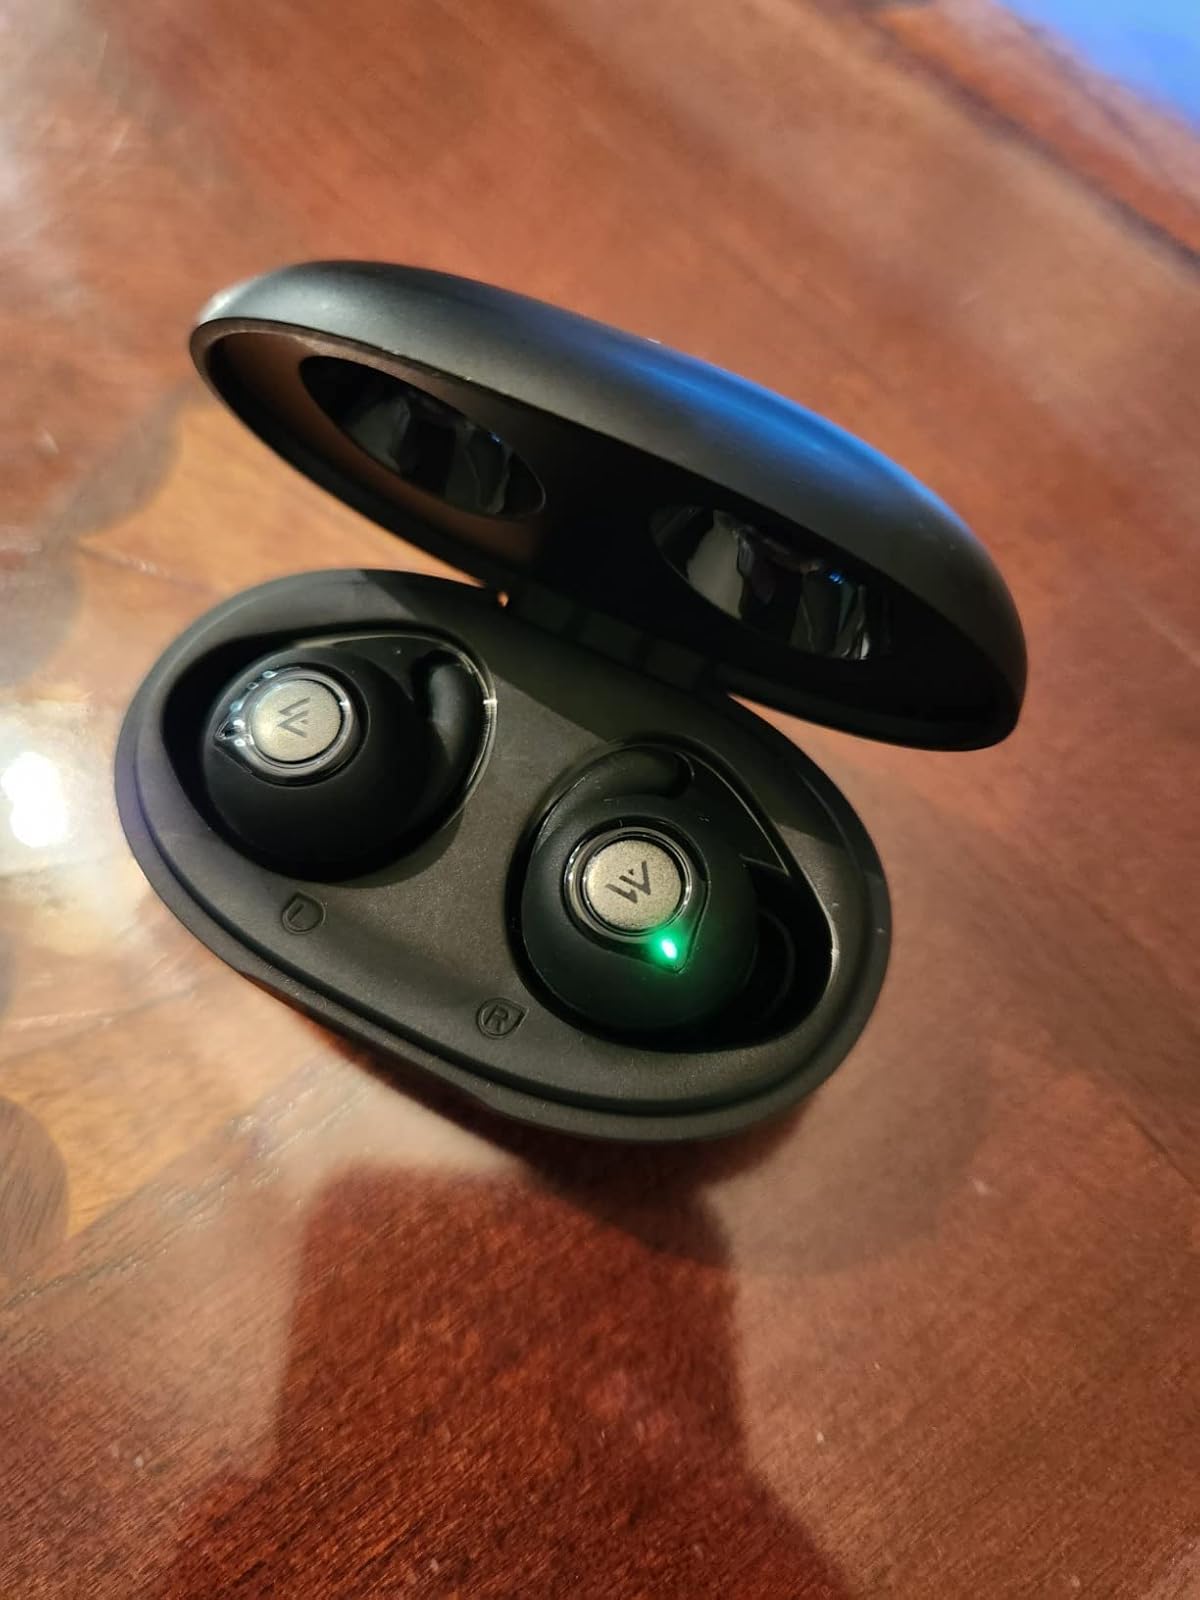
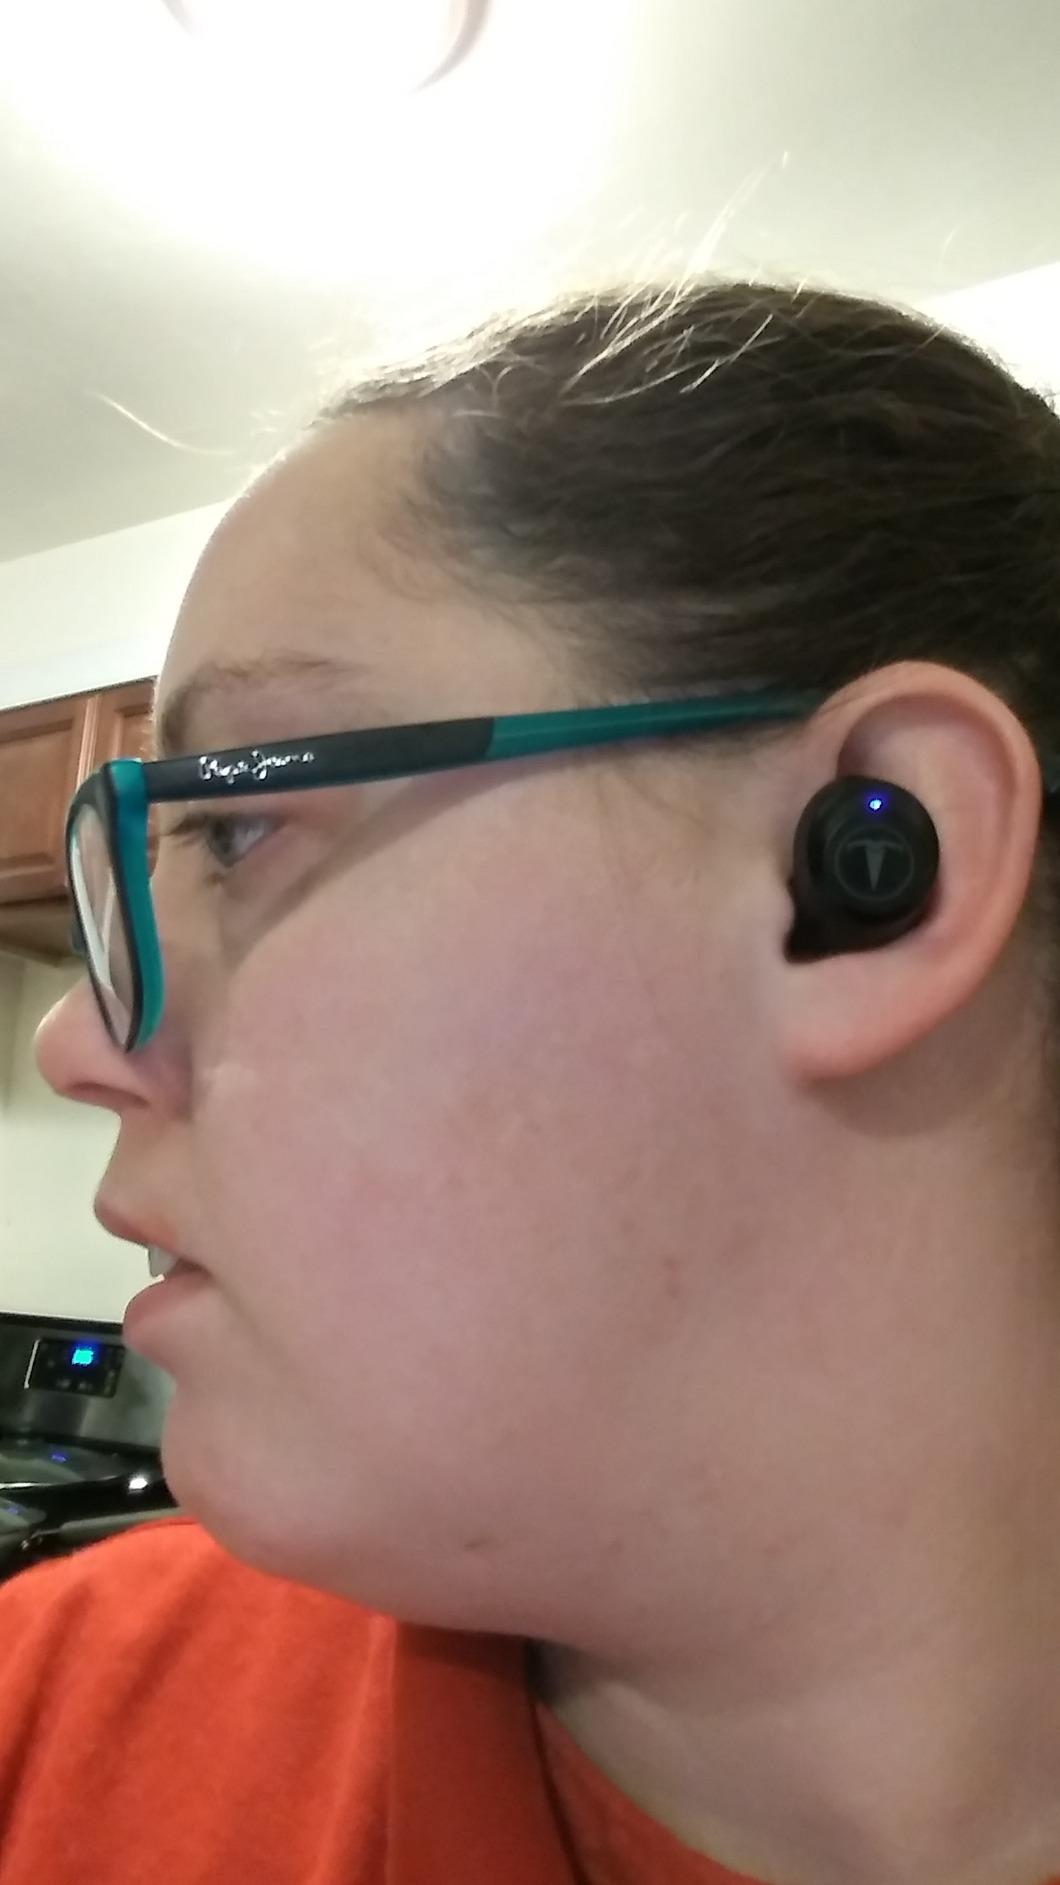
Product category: earbuds
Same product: no